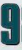
Number: 9